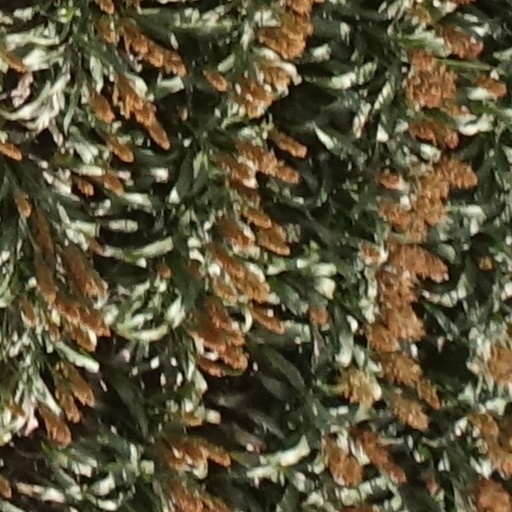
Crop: sorghum